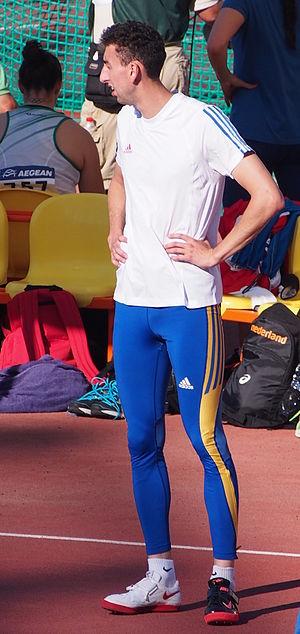
Mihai Donisan est un athlète roumain, spécialiste du saut en hauteur.